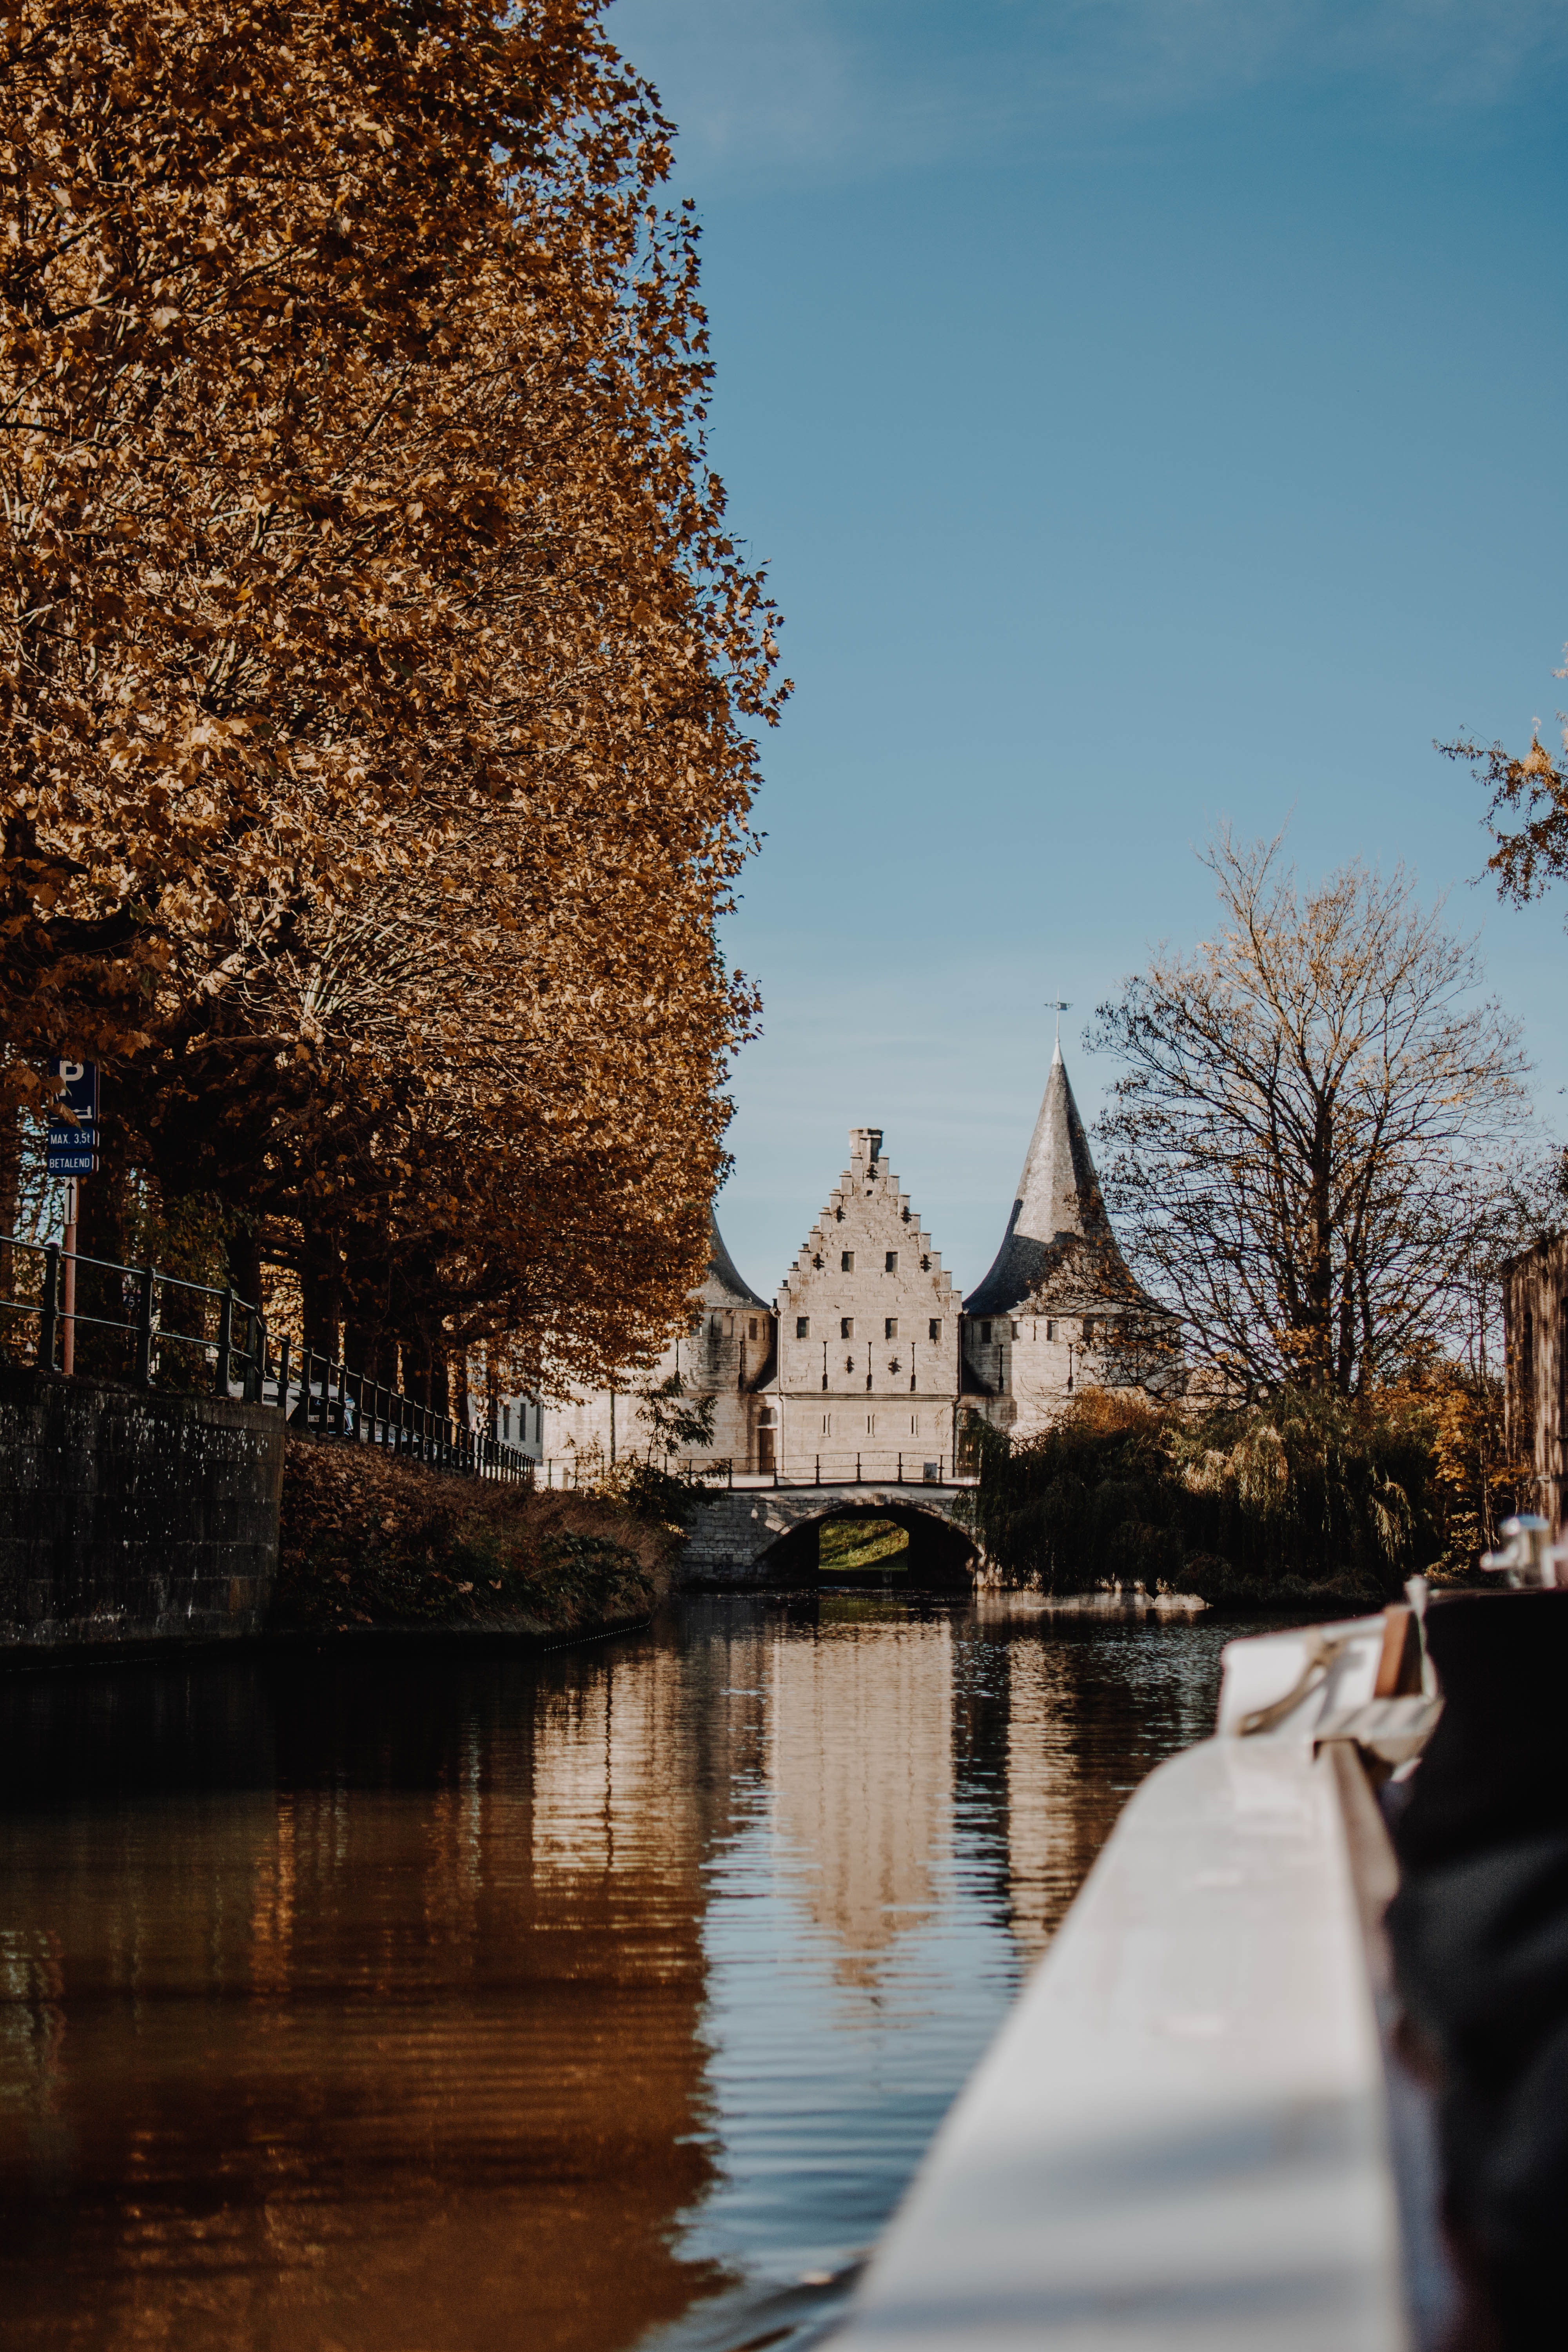
waterway, reflection, water, canal, sky, tree, river, watercourse, architecture, bank, channel, cloud, reflecting pool, building, autumn, house, plant, winter, city